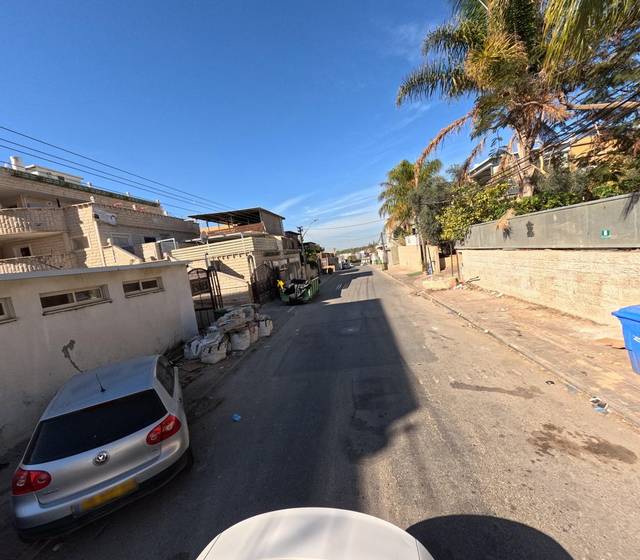
Region: Israel
Coordinates: 31.388, 34.738